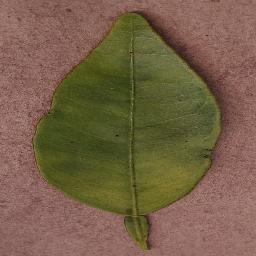
Label: Orange___Haunglongbing_(Citrus_greening)